Cottingley railway station

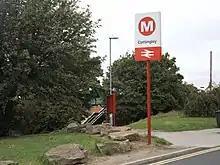
Signage at the entrance to Cottingley railway station

The station is unstaffed and has only basic shelters on each platform. Platform 1 is the ‘down’ platform for trains to Leeds and platform 2 is the ‘up’ platform for trains to Dewsbury, Huddersfield, Brighouse and Manchester.